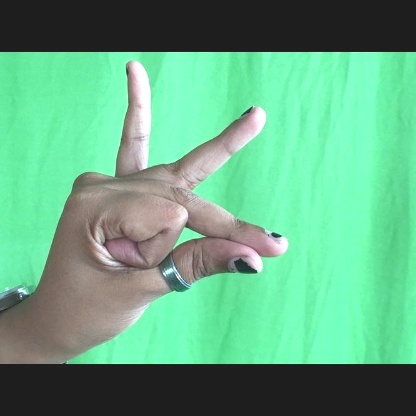
Mudra: Bramaram